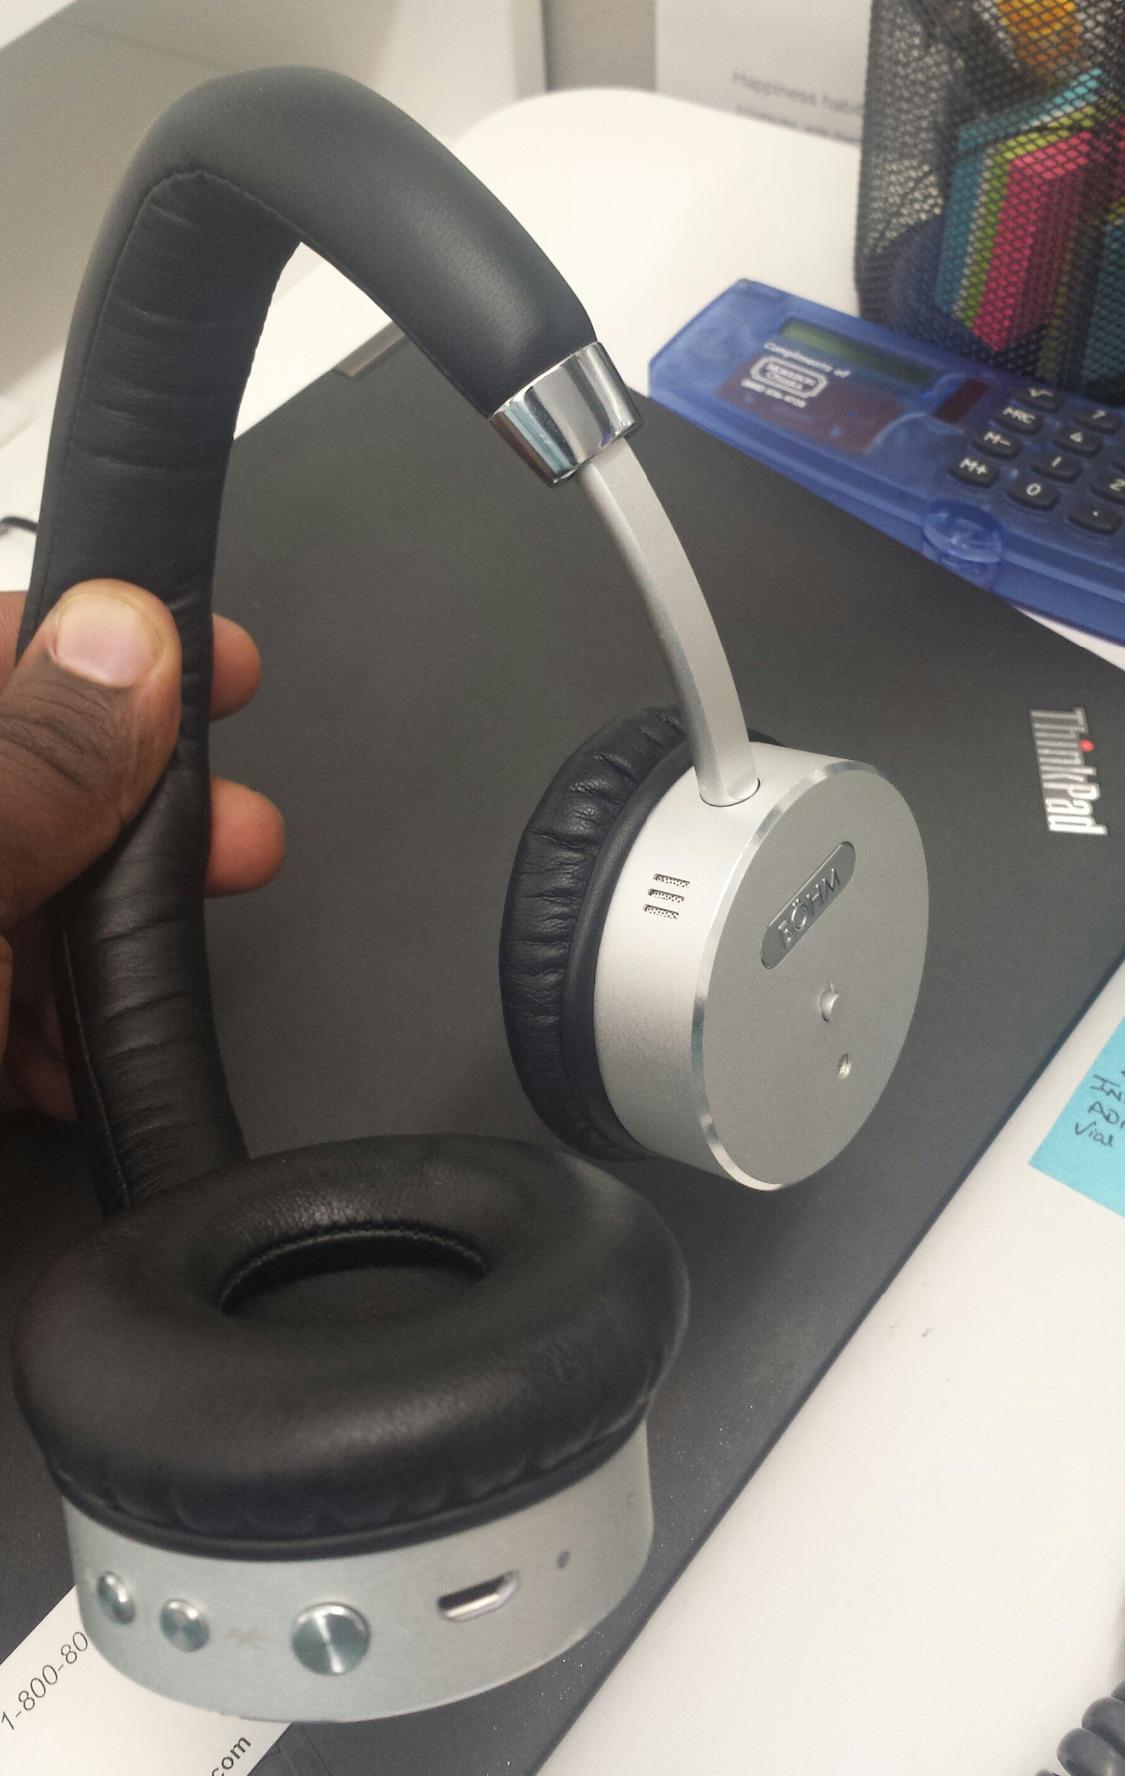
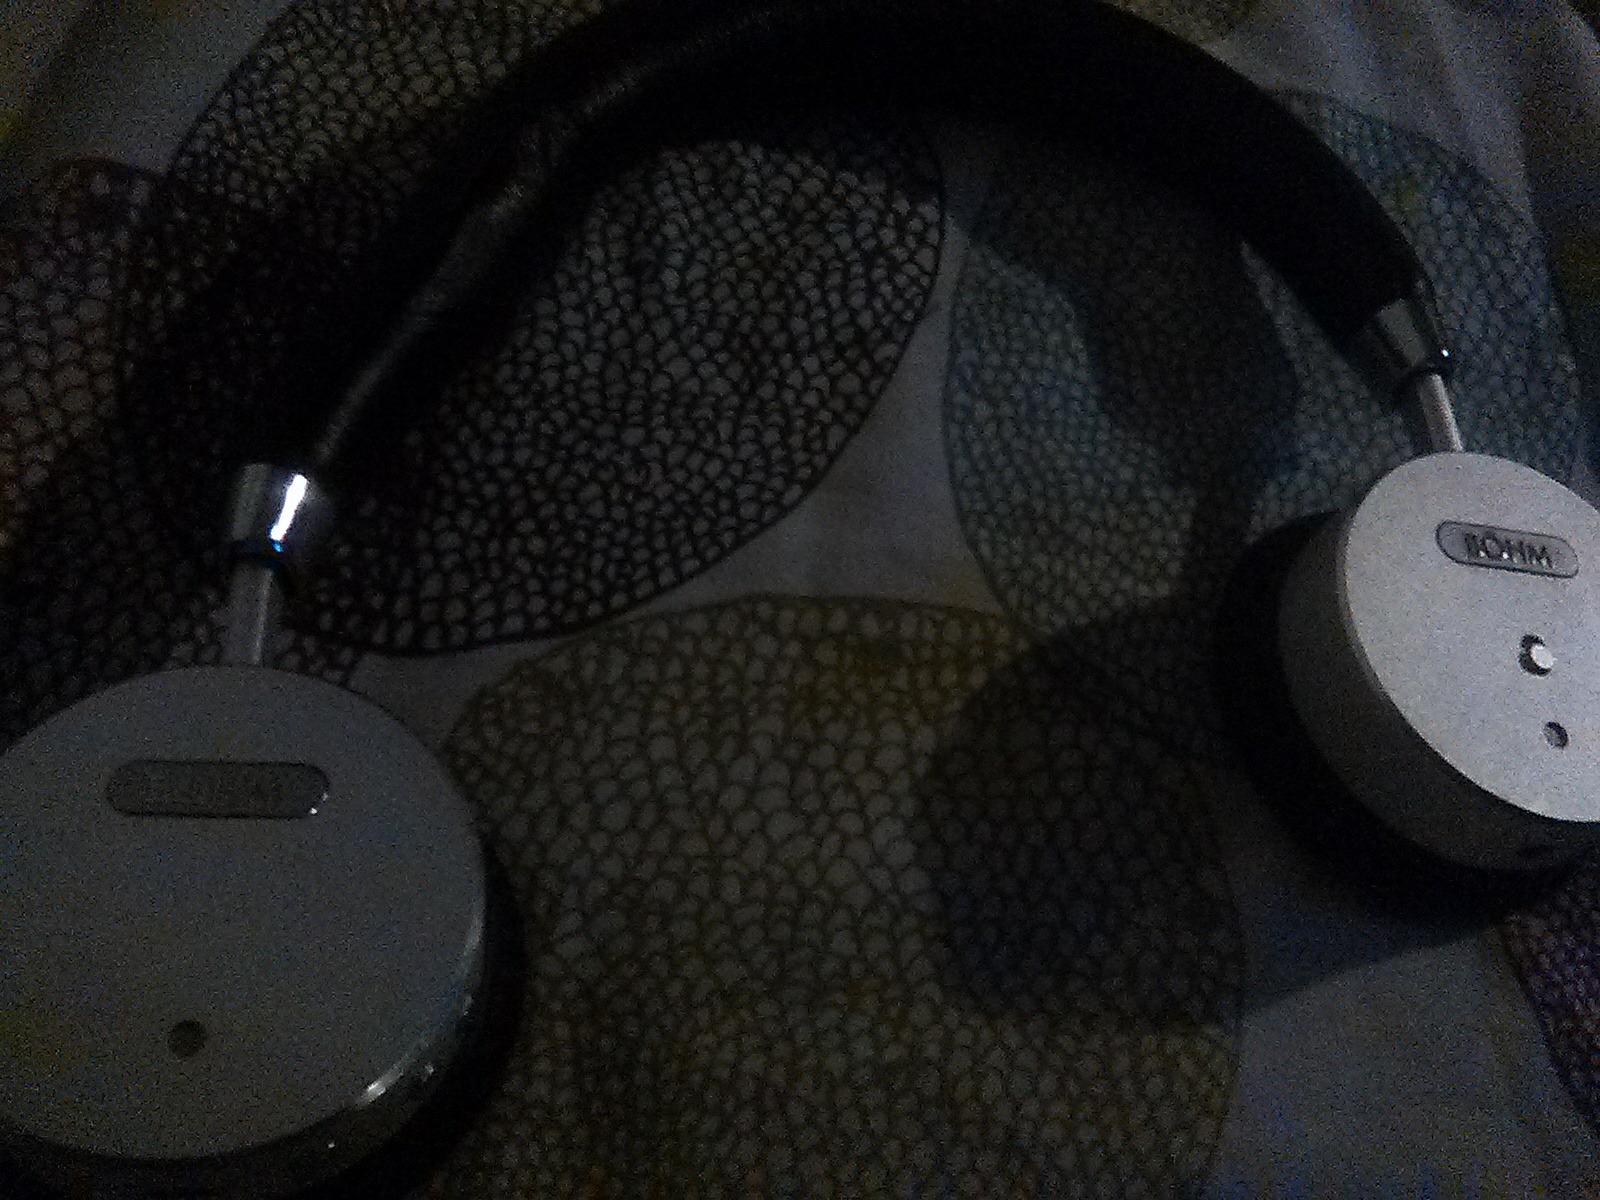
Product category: headphones
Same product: yes